Port of entry

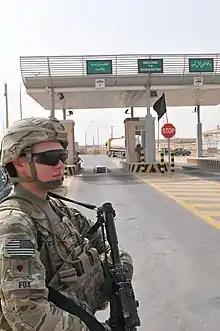
A port of entry at Shir Khan Bandar in northern Afghanistan near the Tajikistan border.

In general, a port of entry (POE) is a place where one may lawfully enter a country. It typically has border security staff and facilities to check passports and visas and to inspect luggage to assure that contraband is not imported. International airports are usually ports of entry, as are road and rail crossings on a land border. Seaports can be used as ports of entry only if a dedicated customs presence is posted there. The choice of whether to become a port of entry is up to the civil authority controlling the port.